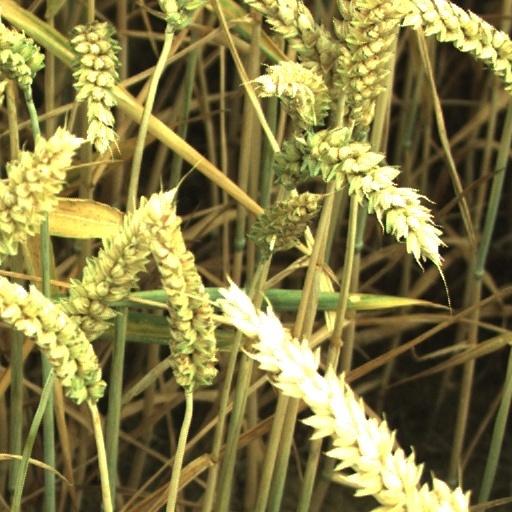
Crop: wheat